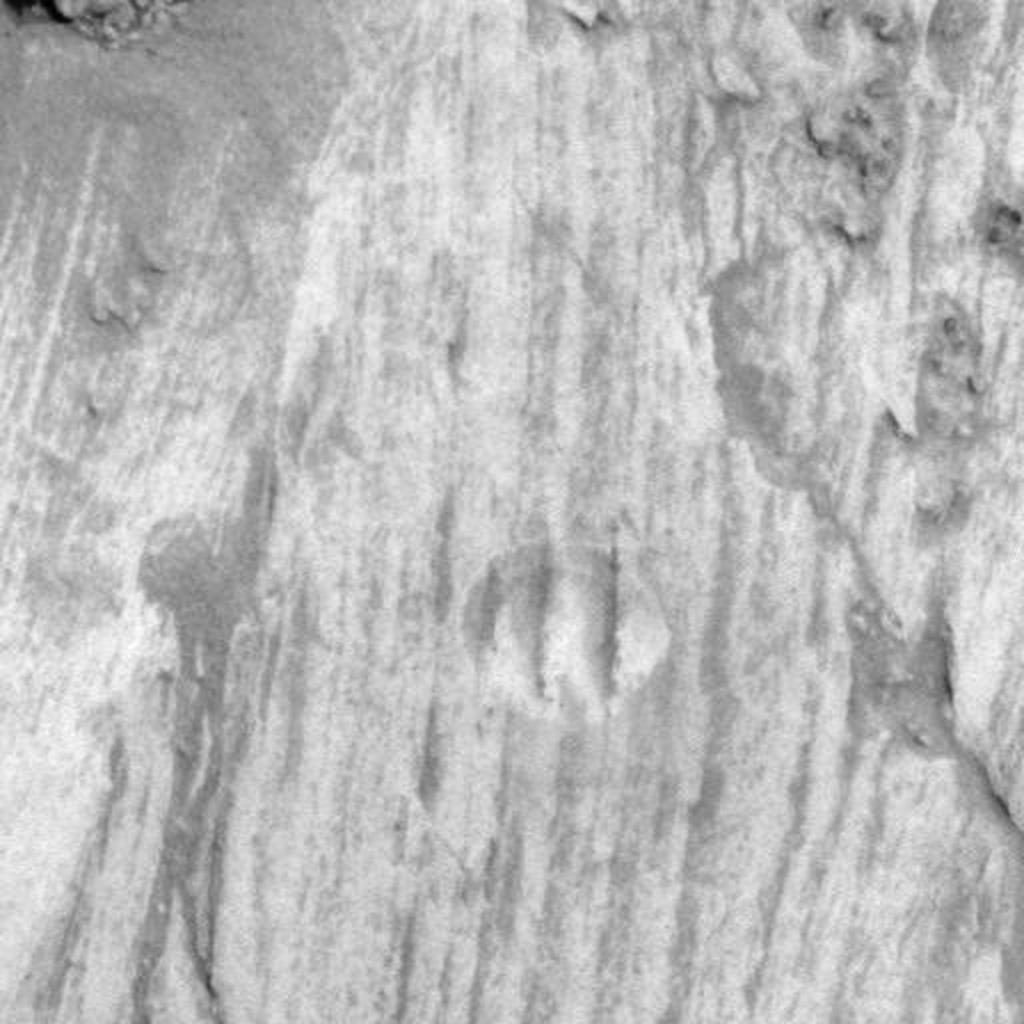
Surface features visible: Rock Abrasion Tool (RAT) Brushed Target, Rock Outcrops, Clasts, Rock (Linear Features), Soil, Nearby Surface